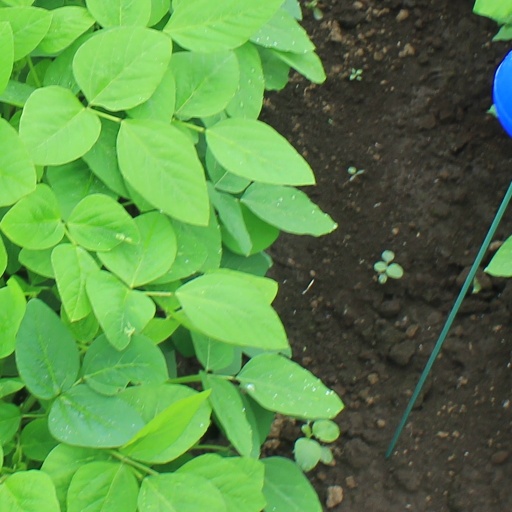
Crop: soybean